CCI Phantom

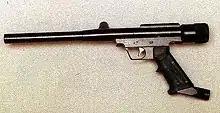
An early advertisement of the Phantom Revolution.

The original Phantom Revolution was an unfinished semi-automatic paintball marker developed during the early 1990s. It featured an electrically powered rotary breech which was activated by an on-board computer system and microphone which responded to the sound of the marker being fired. Another notable innovation in the Revolution was its boltless design. The breech, which rotated on an axis in a similar fashion to that of the cylinder of a revolver, allowed a paintball to be fed into the breech which would then align with the firing chamber, creating a seal. The maximum rate of fire was 7 balls per second, or 14 with a two-hole breech. A few working prototypes were demonstrated at the 1996 National Professional Paintball League World Cup in Orlando, Florida by Mike Casady. However, production was halted indefinitely in 1996 due to a technical problem with the motor pinion drive. Additionally, there were several markers being produced or developed at the time which used a switch for a trigger and a circuit board to control the feed and/or the pneumatic firing sequence such as the Smart Parts Shocker. The sport of paintball saw explosive growth during this decade and as the industry became more lucrative, many patent disputes and lawsuits occurred. CCI effectively sidestepped them by focusing solely on the pump paintball market. All together enough parts for 50 prototypes were fabricated, 12 were assembled, and all but two have been accounted for by Casady.